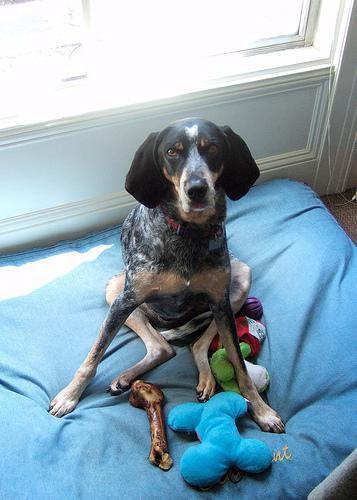
bluetick